Castles in Great Britain and Ireland

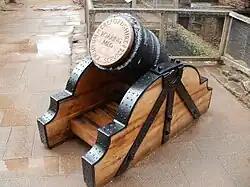
"Roaring Meg", a surviving example of a civil-war mortar

These changes also included shifts in social and cultural beliefs. The period saw the disintegration of the older feudal order, the destruction of the monasteries and widespread economic changes, altering the links between castles and the surrounding estates. Within castles, the Renaissance saw the introduction of the idea of public and private spaces, placing new value on castles having private spaces for the lord or his guests away from public view. Although the elite in Britain and Ireland continued to maintain and build castles in the style of the late medieval period there was a growing understanding through the Renaissance, absent in the 14th century, that domestic castles were fundamentally different from the military fortifications being built to deal with the spread of gunpowder artillery. Castles continued to be built and reworked in what cultural historian Matthew Johnson has described as a "conscious attempt to invoke values seen as being under threat". The results, as at Kenilworth Castle for example, could include huge castles deliberately redesigned to appear old and sporting chivalric features, but complete with private chambers, Italian loggias and modern luxury accommodation.